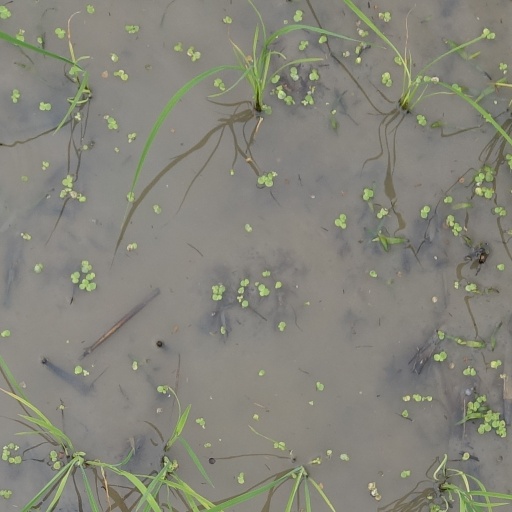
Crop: rice